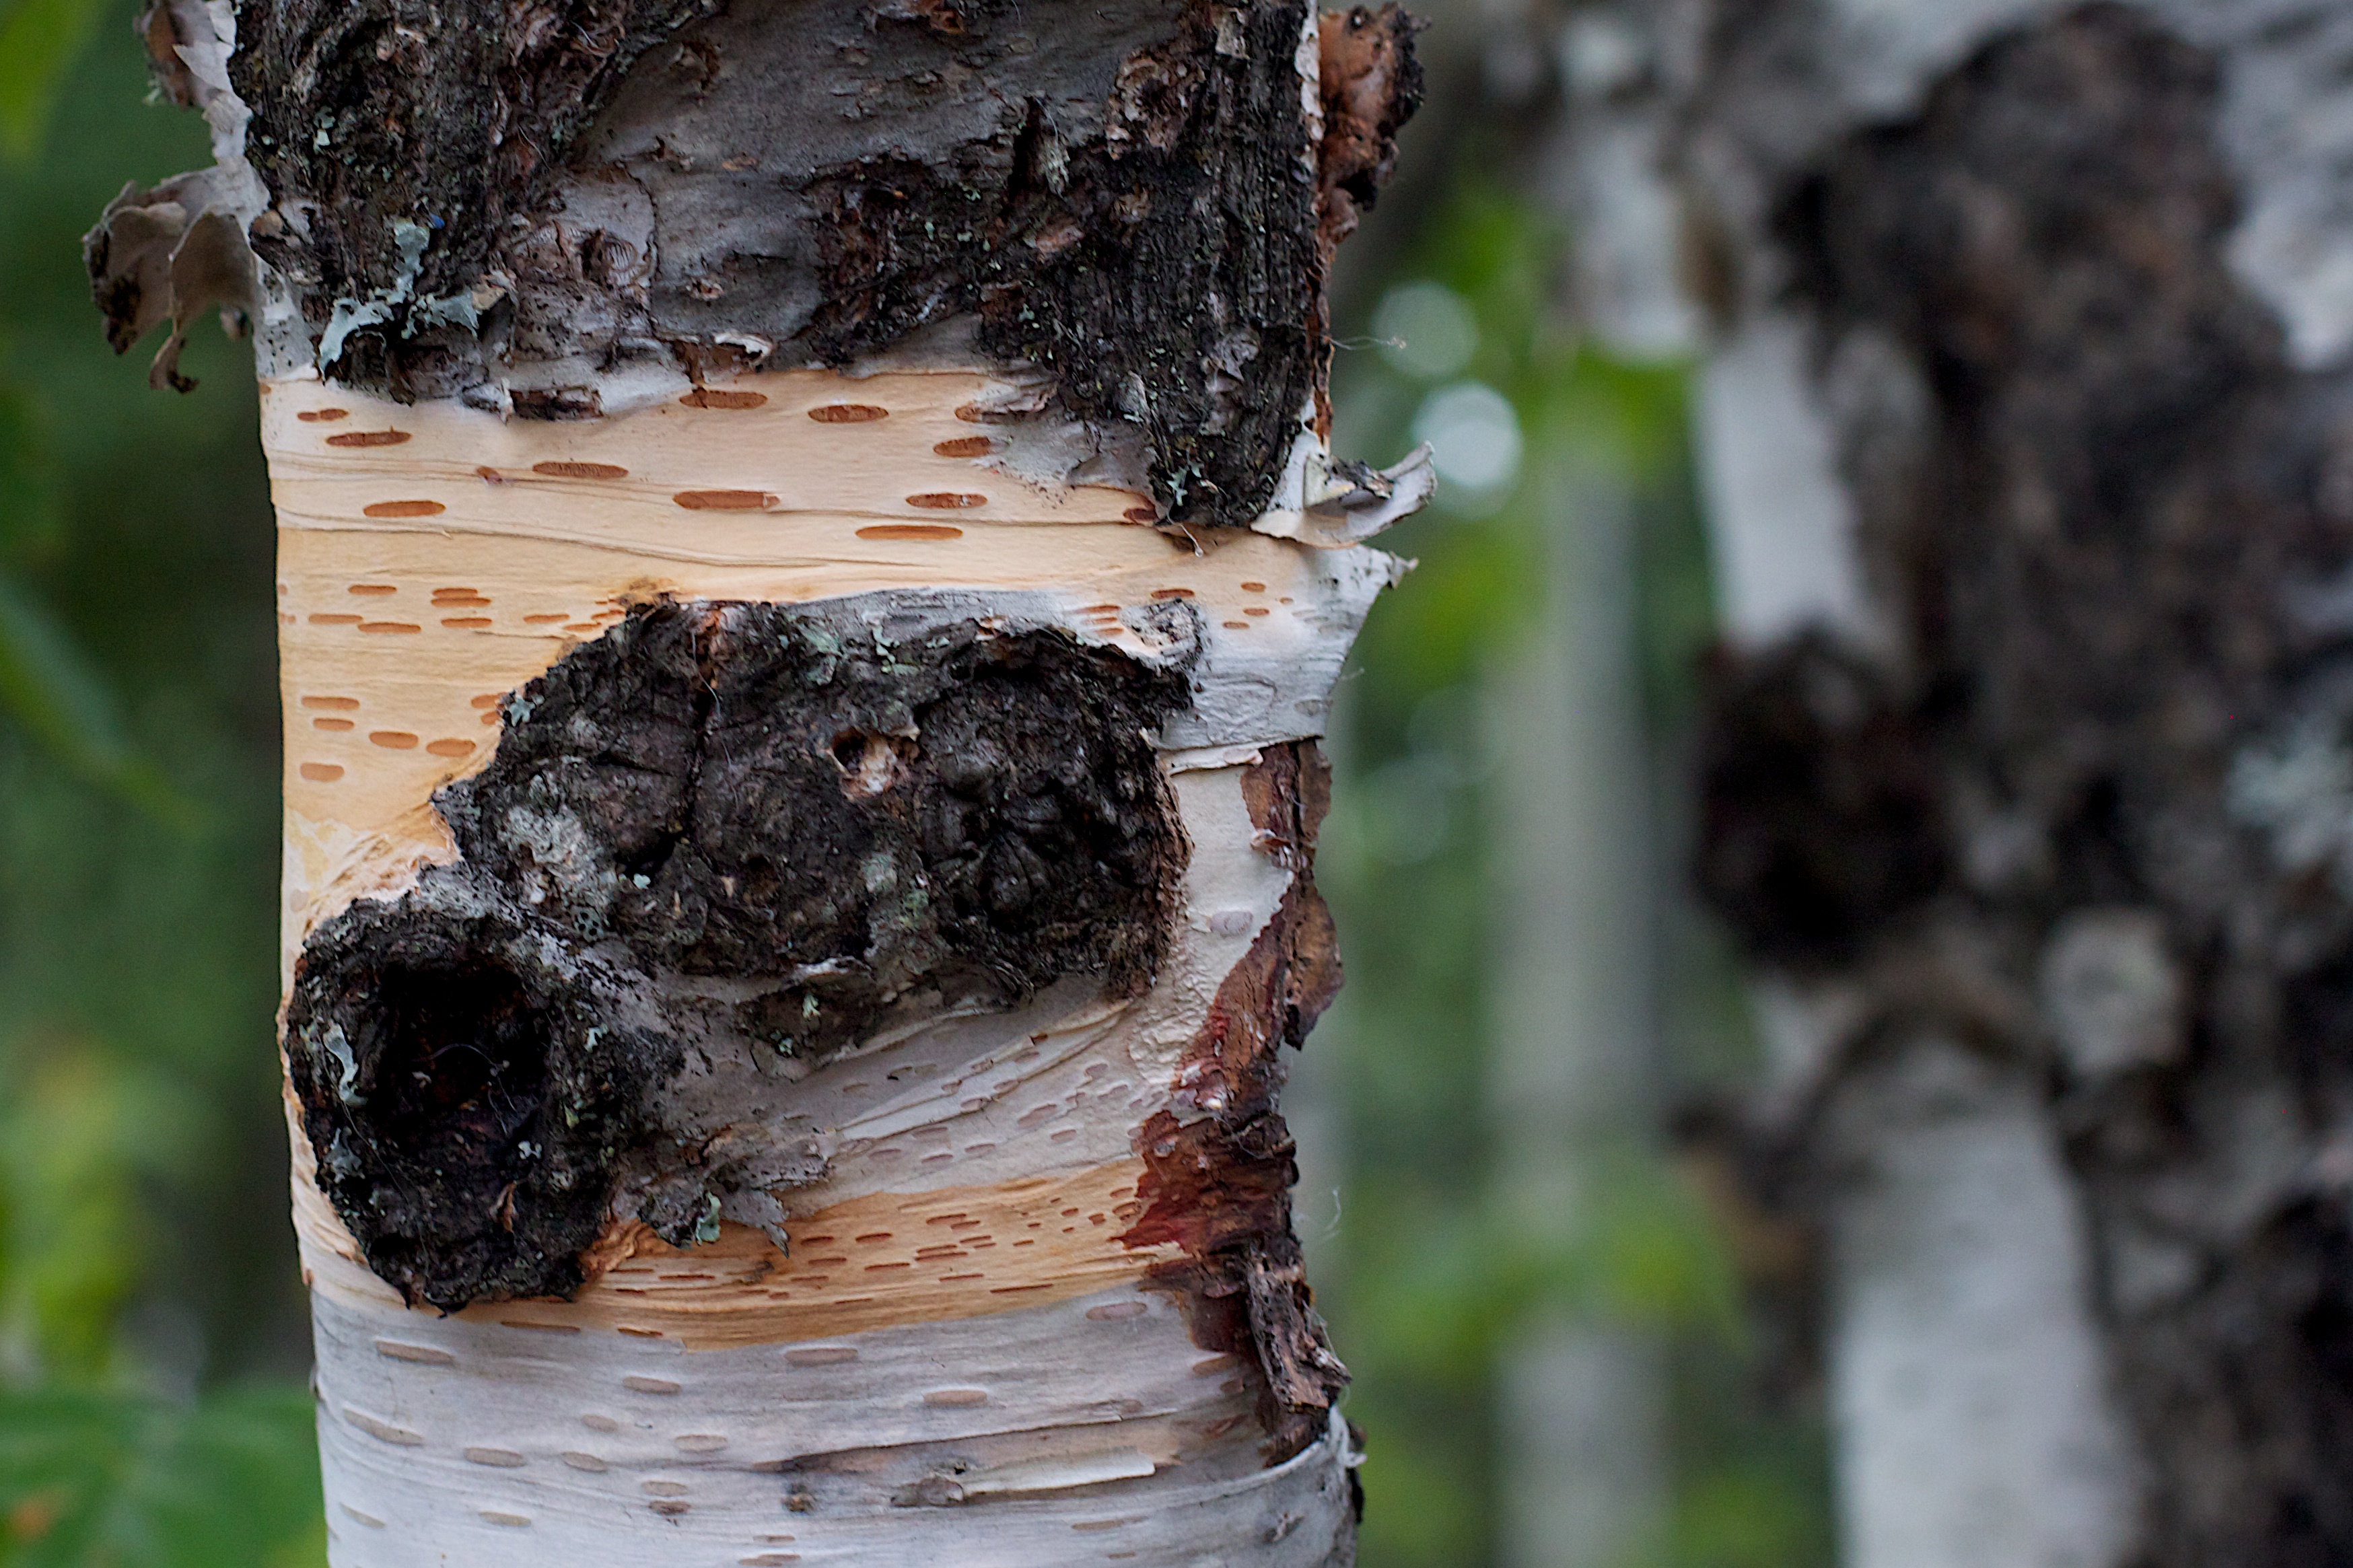
tree, nature, wood, flower, trunk, soil, mushroom, fungus, odyssey, macro photography, woody plant, agaricomycetes, chaga mushroom